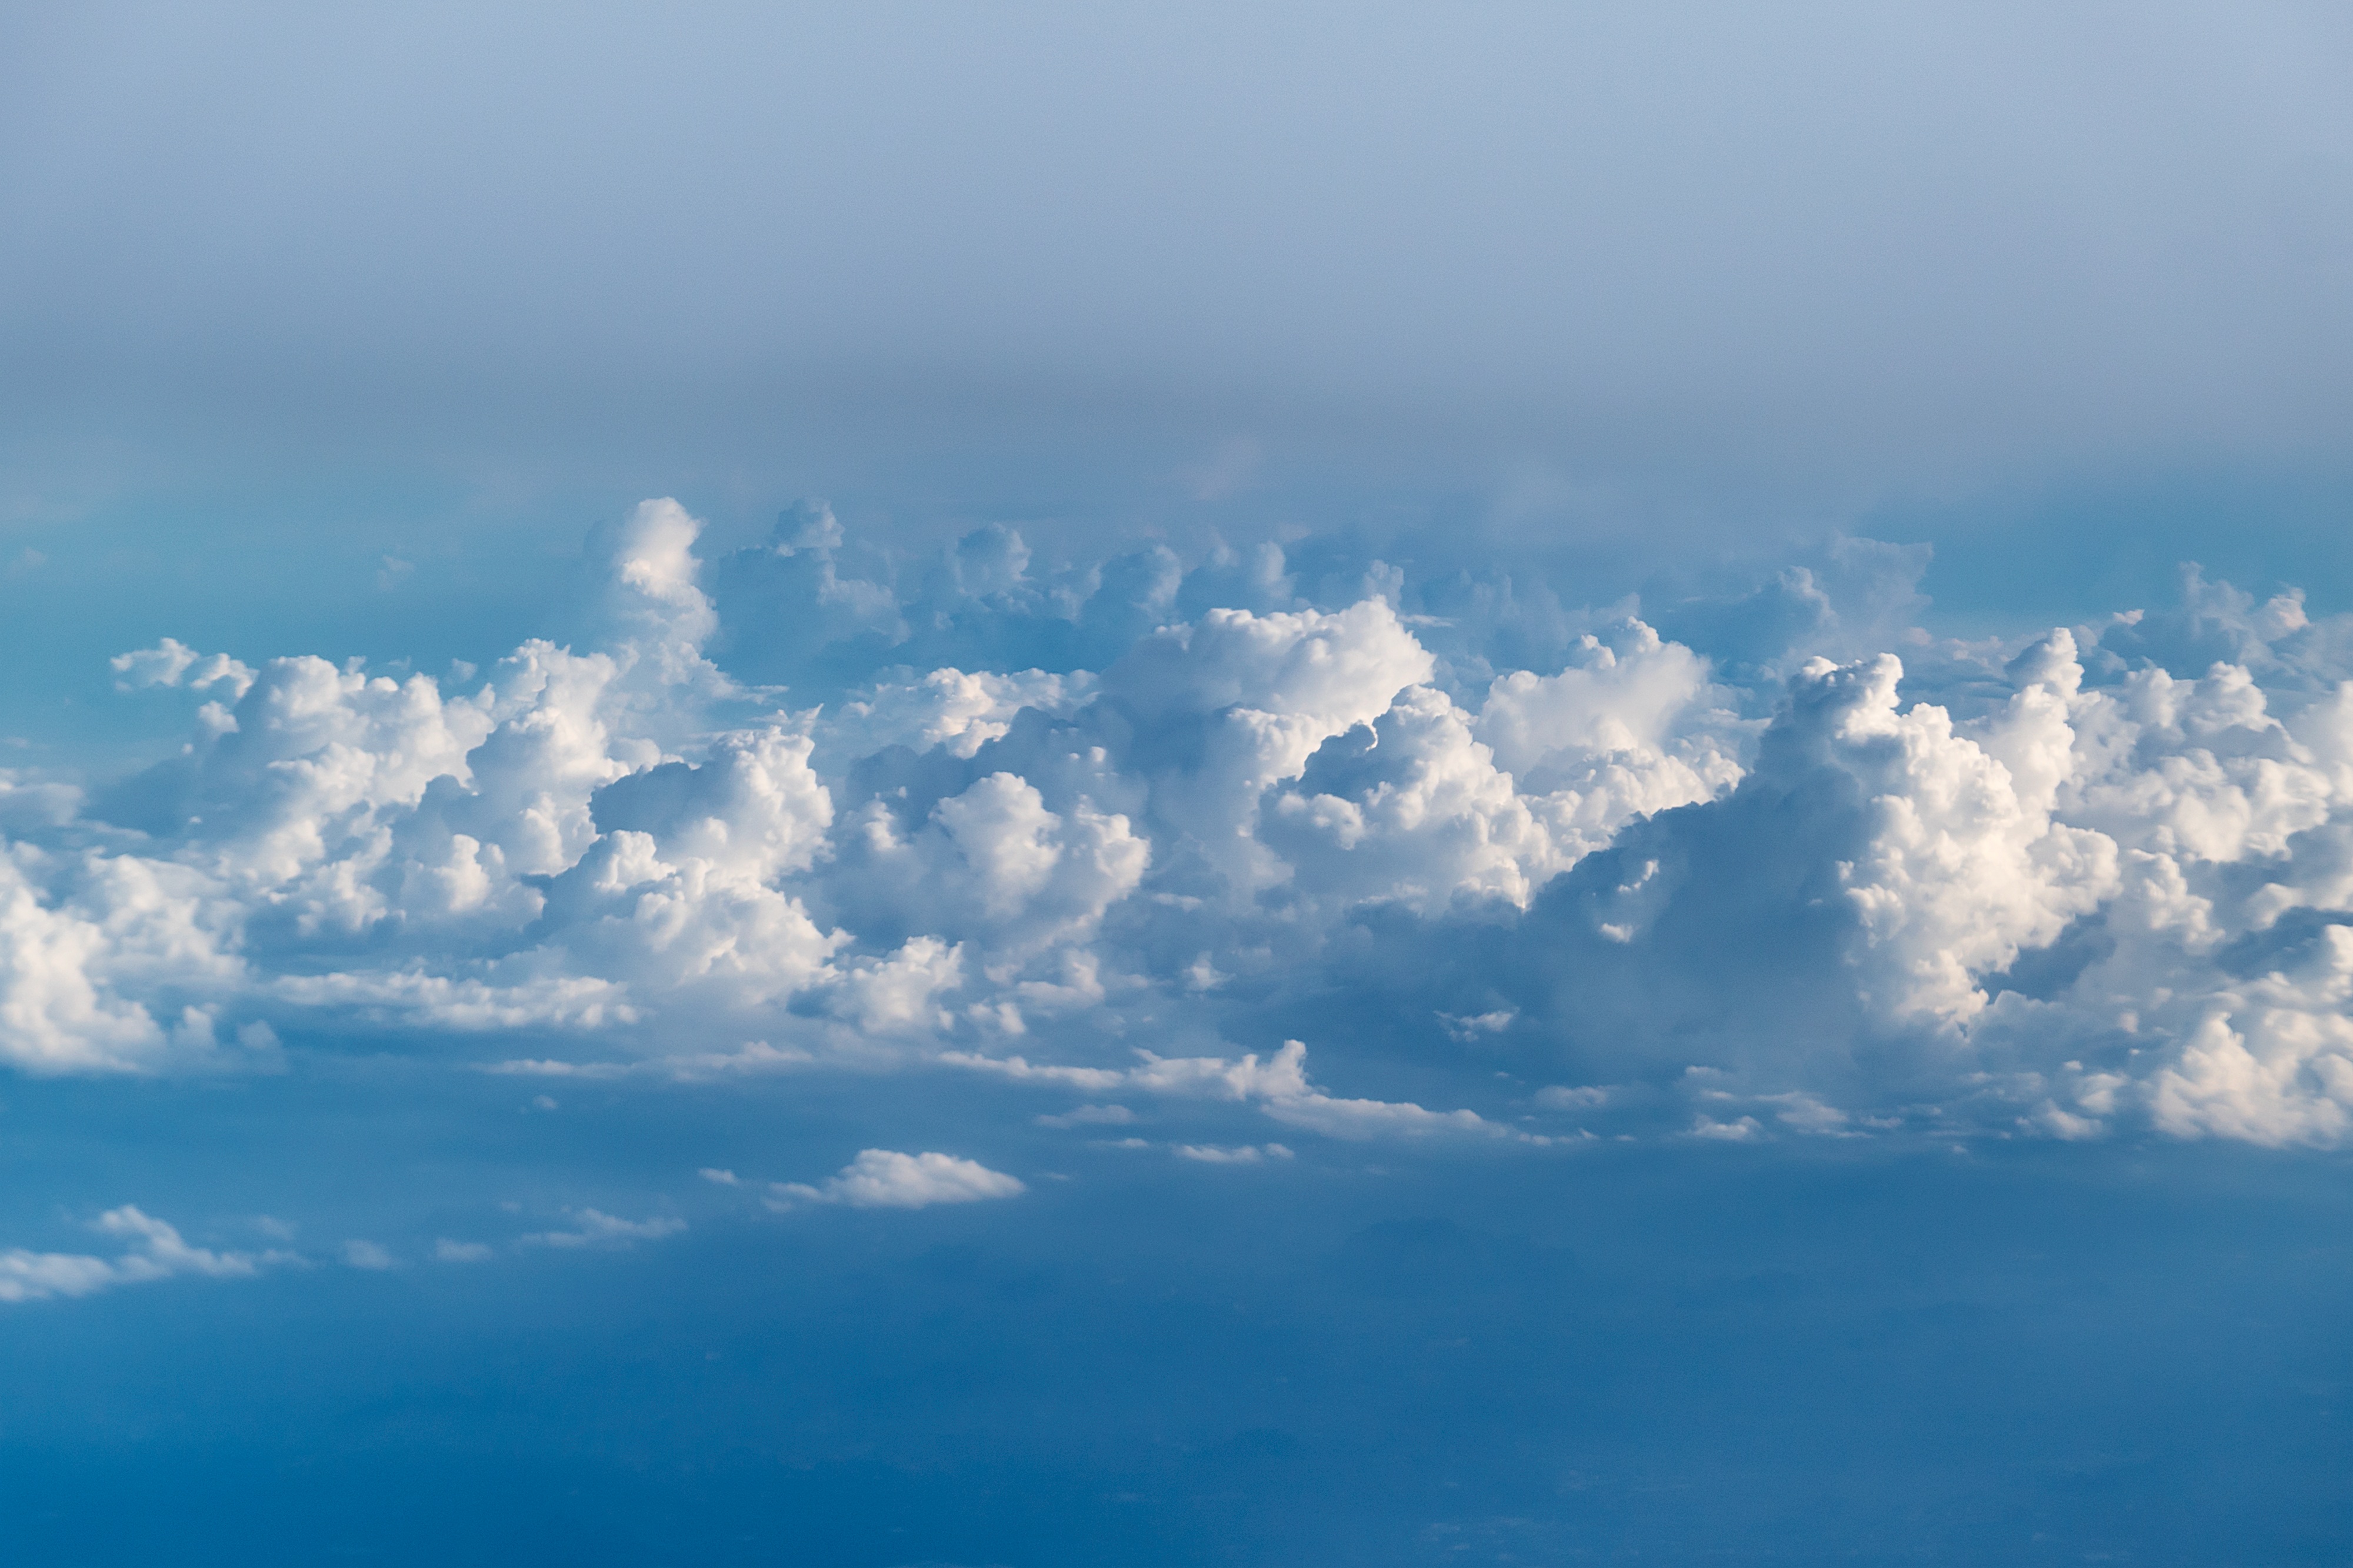
landscape, sea, nature, outdoor, horizon, cloud, sky, sunlight, cloudy, air, dawn, atmosphere, dusk, daytime, environment, high, fluffy, heaven, scenic, color, natural, weather, cumulus, blue, cloudscape, blue sky, clouds, future, creativity, daylight, horizontal, amazing, day, angry, complex, idea, backdrop, dangerous, creation, beginning, clouds sky, sky clouds, blue sky clouds, meteorology, meteorological phenomenon, sky background, atmospheric phenomenon, atmosphere of earth